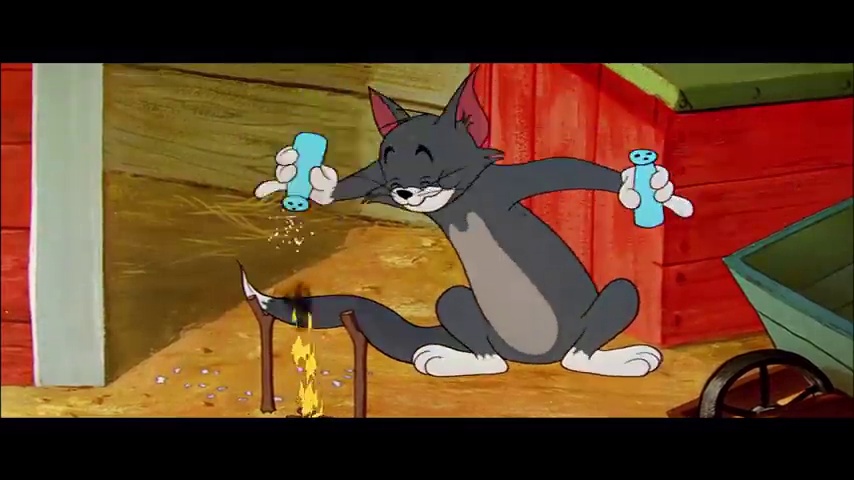
Portrait style: Cartoon Portrait